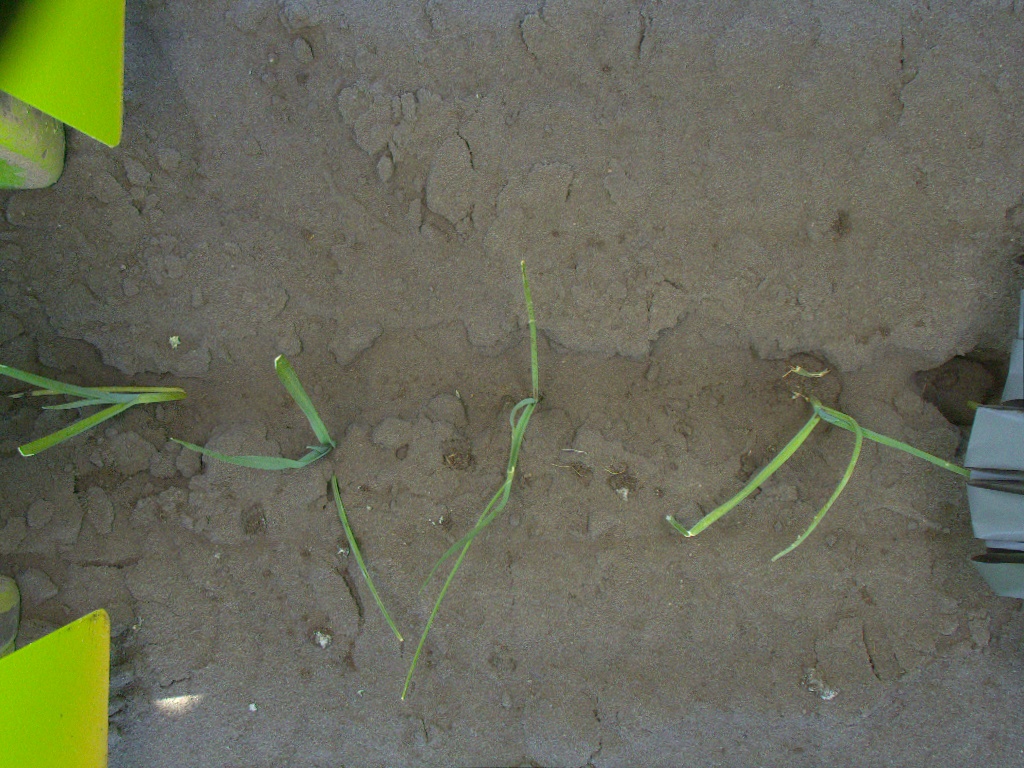
Crop: leek
Objects: stem_leek, stem_leek, stem_leek, stem_leek, stem_leek, leek, leek, leek, leek